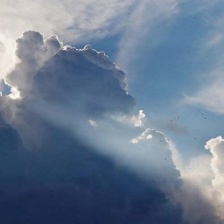
Cloud type: Nimbostratus